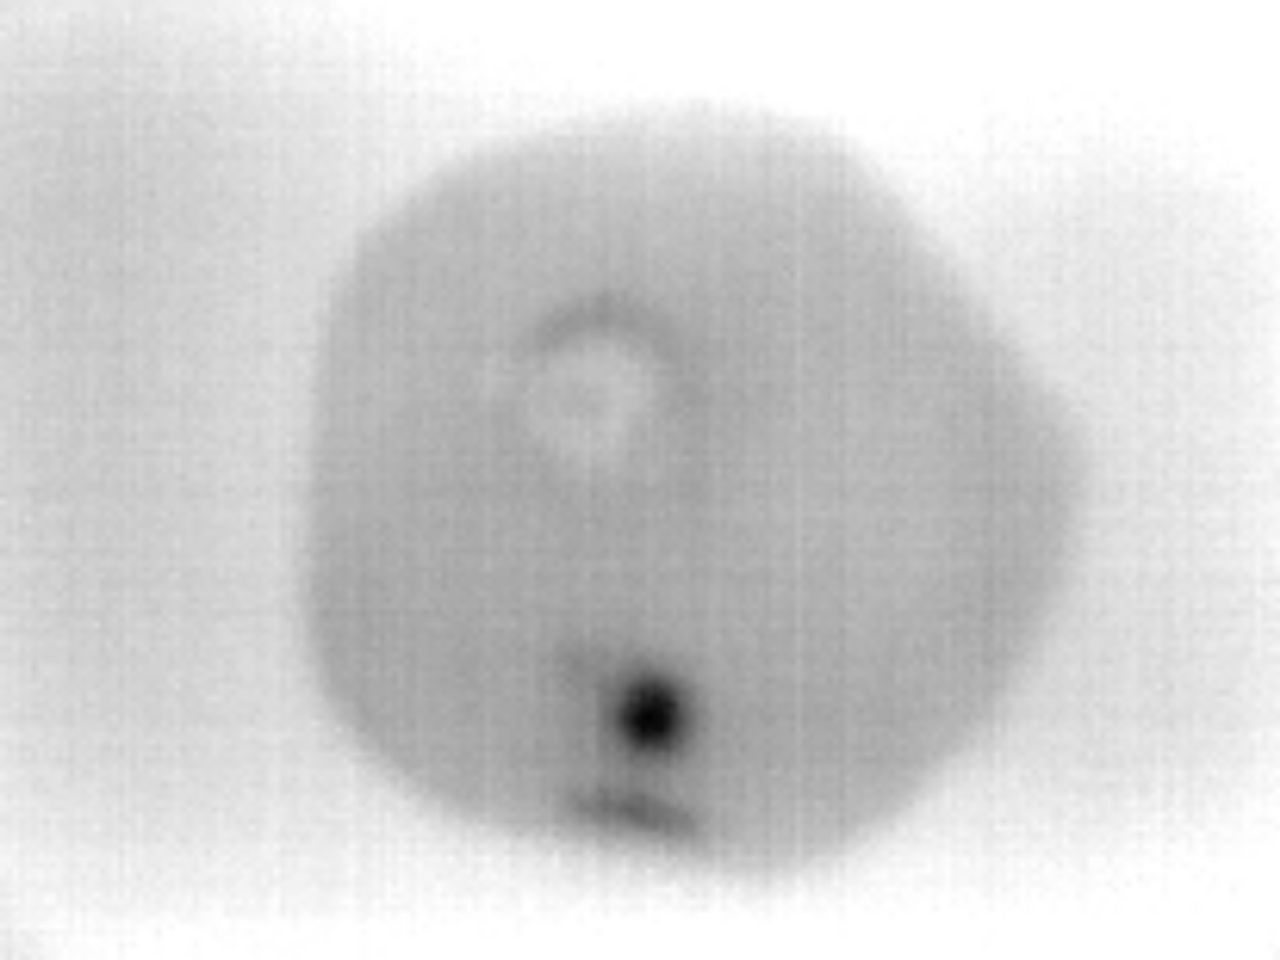
Label: Minor Defect